Here Then

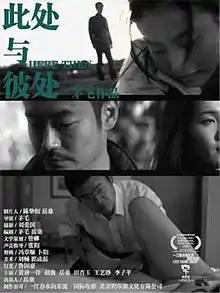

Here Then (此处与彼处) is a 2012 Chinese film directed by Mao Mao (director) (茅毛). In Chinese the film's name is the same as Ici et Ailleurs. The film showed at the Edinburgh Film Festival.